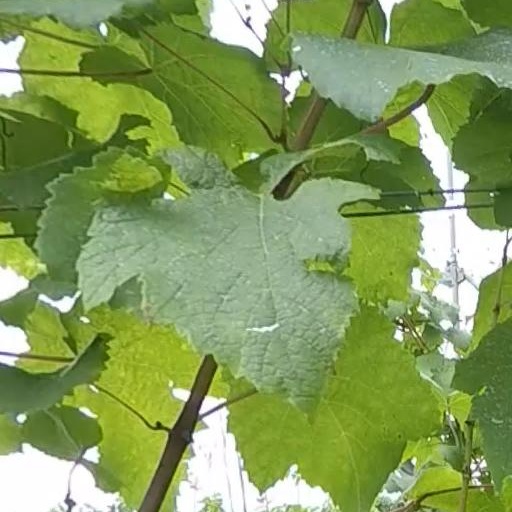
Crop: grape